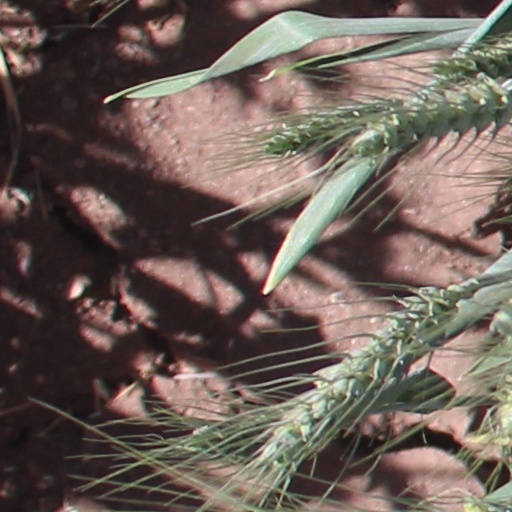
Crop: wheat